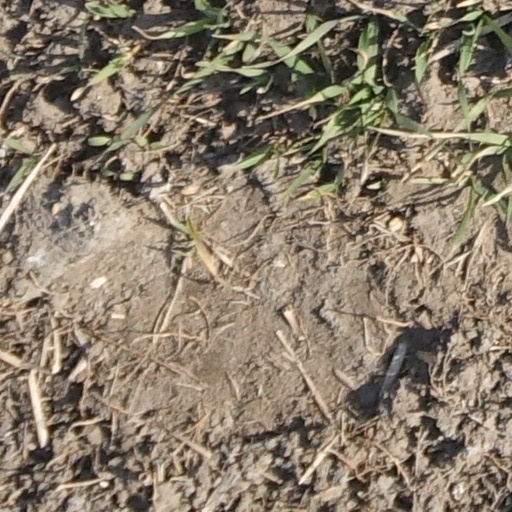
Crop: wheat